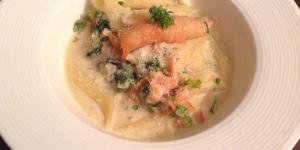
pasta con salsa de salmon